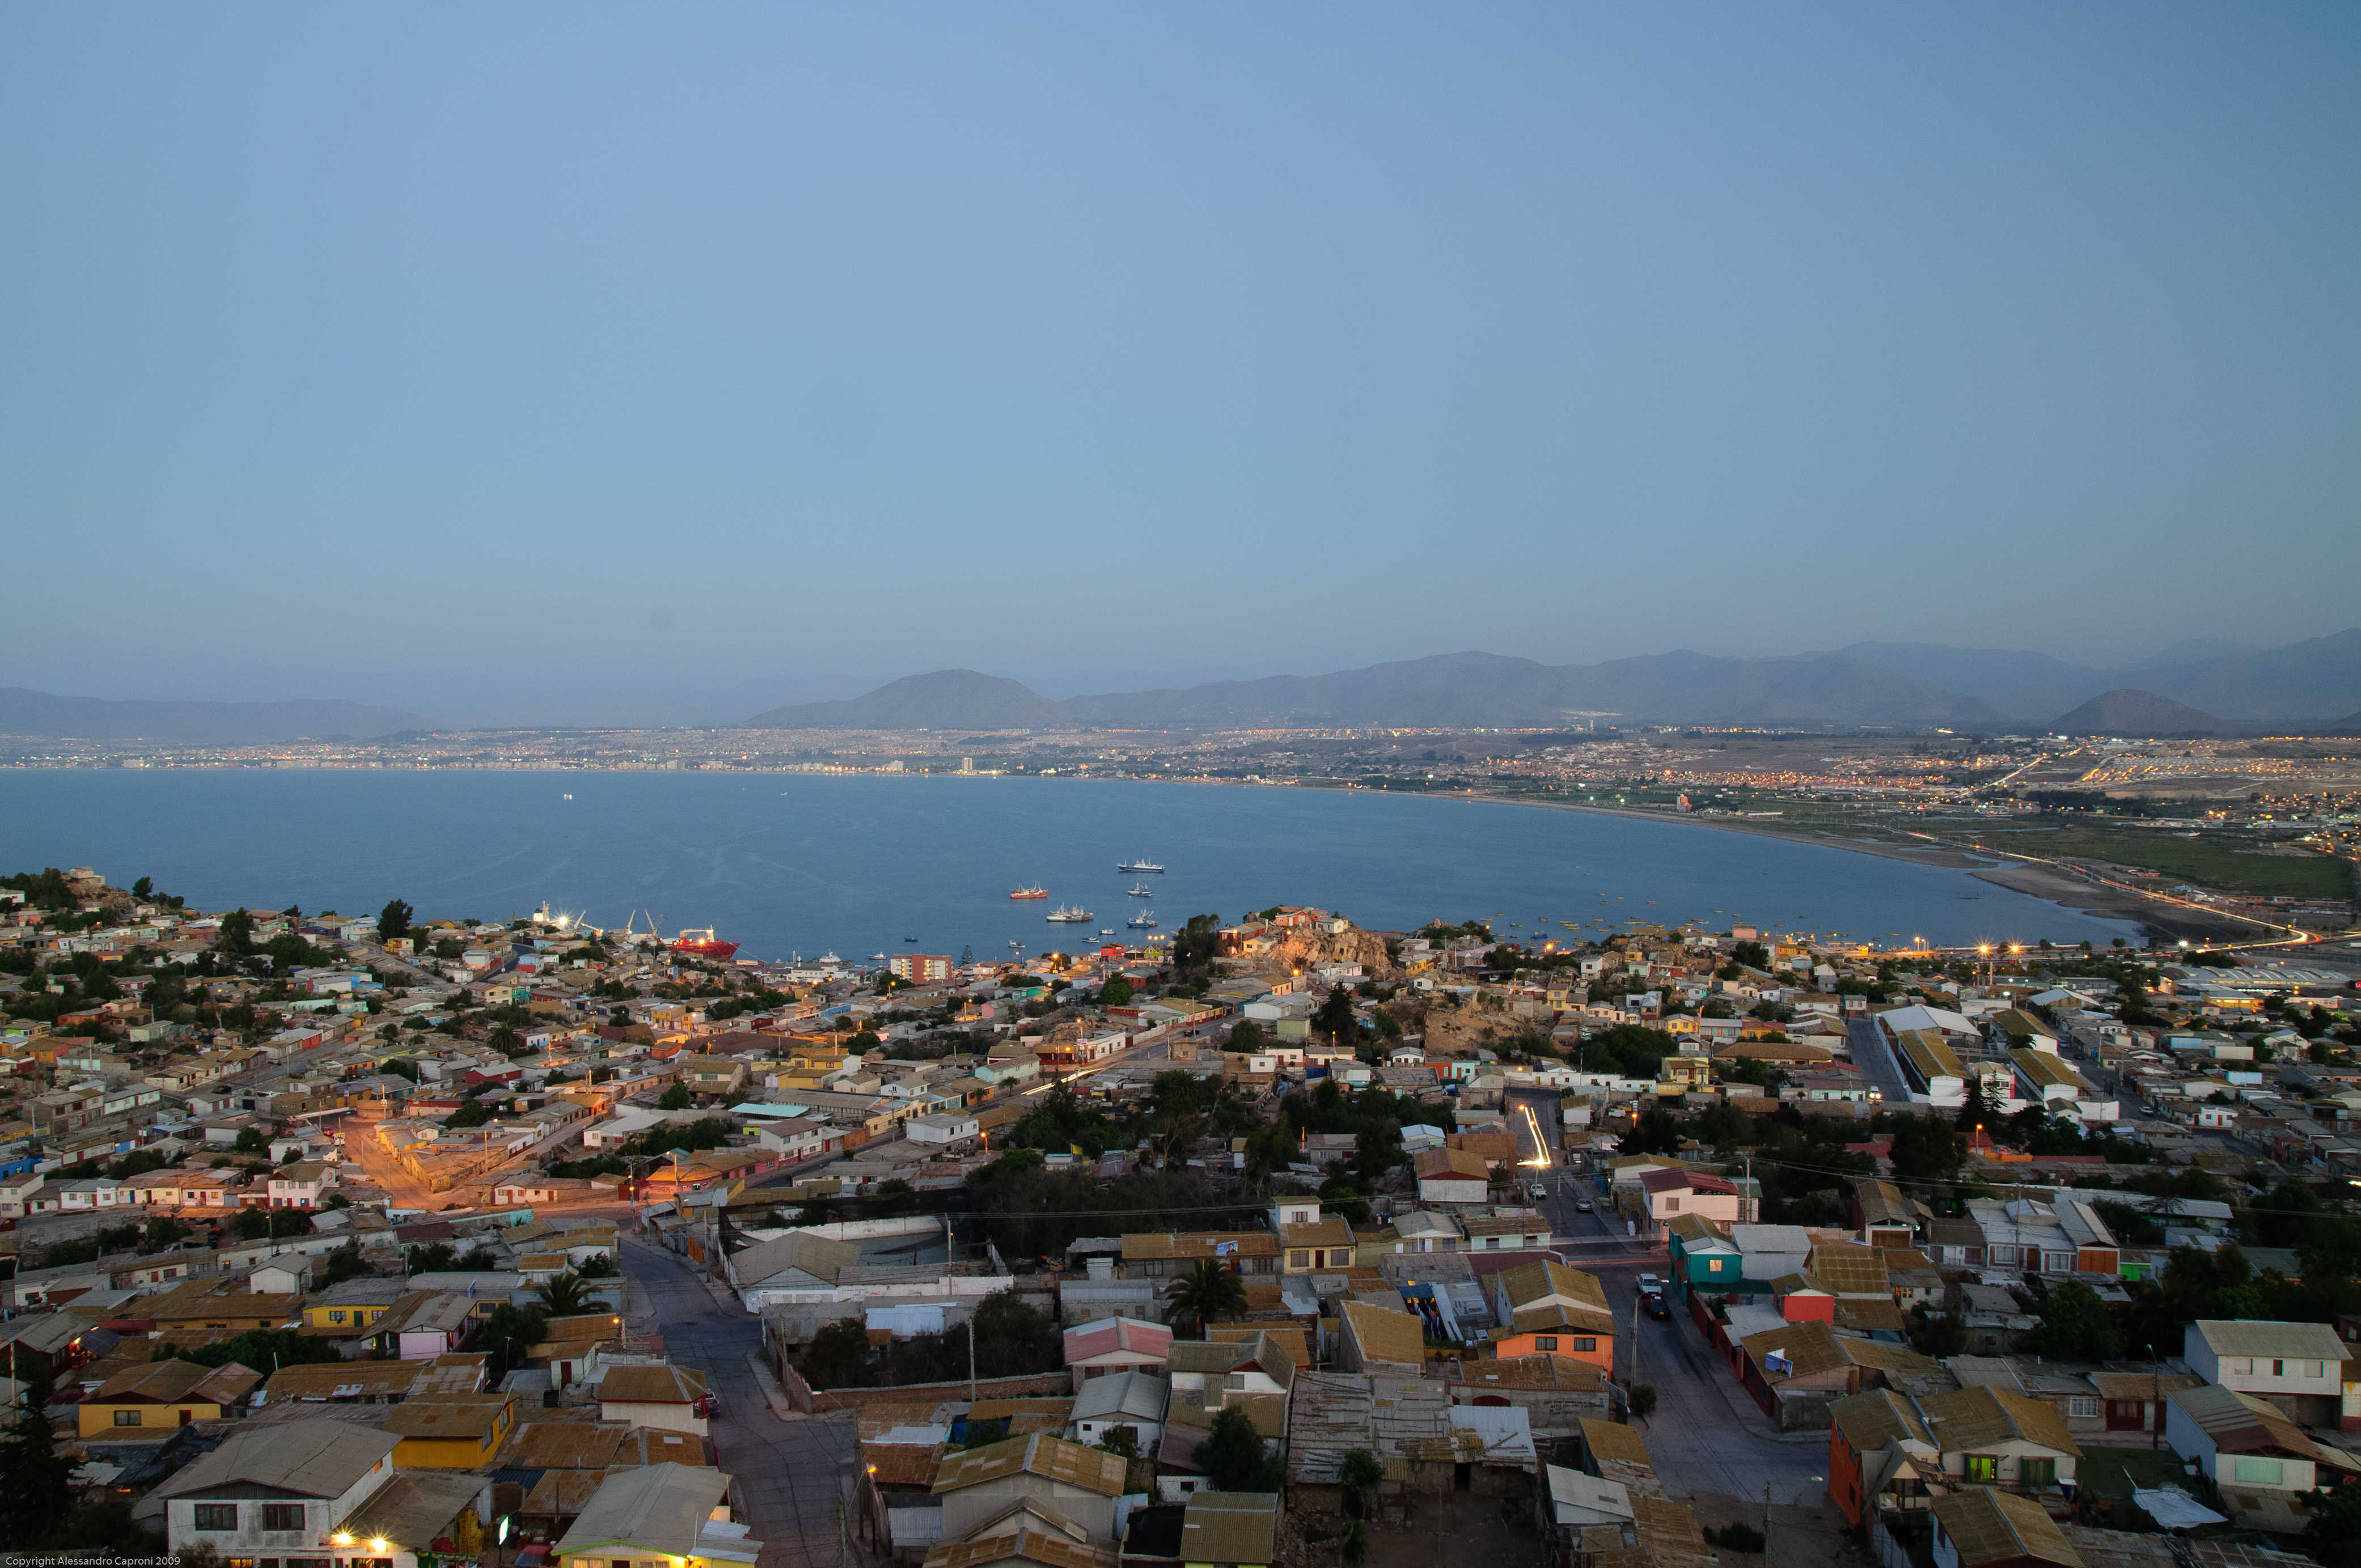
sea, coast, horizon, skyline, town, city, cityscape, panorama, suburb, bay, nikon, chile, laserena, d300, aerial photography, residential area, human settlement